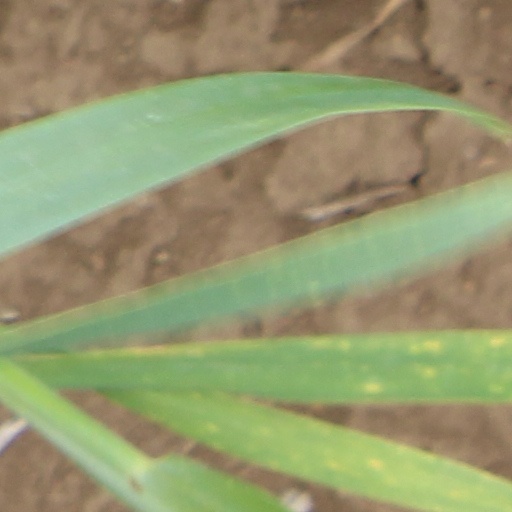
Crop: wheat